John DeWolf (sea captain)

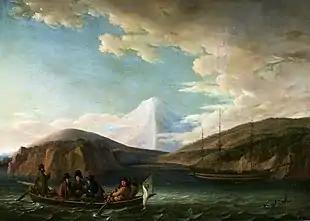
Avacha Bay, Petropavlovsk, Koryaksky Volcano. Painting by Friedrich Georg Weitsch, c. 1806

With the Russian post at Sitka less than a year old and still under construction, and with supplies dwindling, Baranov was not able to comfortably shelter the Russians newly arrived on "Maria" and the crew of "Juno". DeWolf wrote that there were 150 Russians and 250 Alutiiq and Aleut hunters, plus his own crew, at Sitka. Everyone was actively preparing for the coming winter, building workshops, barracks, and other structures. The planned construction of a new RAC ship was postponed. DeWolf, learning how difficult and expensive the new ship's construction would be "jocosely", as he described it, told Langsdorff and Rezanov that he would sell "Juno" to the RAC. Rezanov immediately agreed. Acutely aware of the RAC's shortage of ships, Rezanov was willing to pay far more than "Juno" would have gone for elsewhere. DeWolf, surprised by Rezanov's earnestness, began talks about actually selling his ship. After some deliberations, it was agreed that the "Juno" would be sold to the RAC for $68,000 (worth approximately $1,500,000 in 2023), which would be paid with bills of exchange on the Directors of the RAC in Saint Petersburg worth $54,638, 572 sea otter furs worth $13,062, a small and poorly built Russian vessel called "Ermak" (also transliterated as "Yermak") with which DeWolf's crew could take the furs to China, and $300 in cash. The RAC, desperate for sailing vessels, paid about twice what "Juno" and her entire cargo had cost the DeWolf family.